The Family Stone

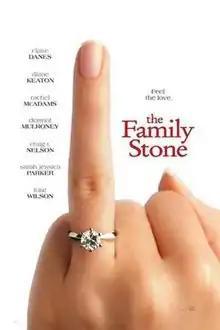
Theatrical release poster

The Family Stone is a 2005 American comedy-drama film written and directed by Thomas Bezucha. Produced by Michael London and distributed by 20th Century Fox, it stars an ensemble cast, including Diane Keaton, Craig T. Nelson, Dermot Mulroney, Sarah Jessica Parker, Luke Wilson, Claire Danes, Rachel McAdams, and Tyrone Giordano.